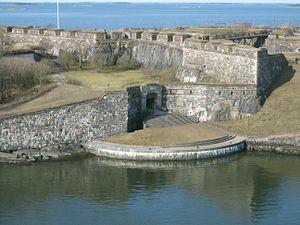
Kuninkaanportti, ou en suédois : Kungsporten, en français : porte royale ou porte du roi, est l'entrée principale de la forteresse maritime Suomenlinna, située sur six îles d'Helsinki, en Finlande. Elle se trouve sur l'île la plus méridionale de Suomenlinna, en face du détroit de Kustaanmiekka, et est considérée comme le symbole principal de Suomenlinna.